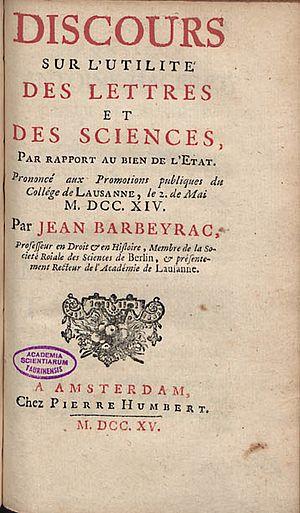
Jean Barbeyrac, né à Béziers le 15 mars 1674 et mort le 3 mars 1744 à Groningue, est un juriste français, connu surtout pour ses traductions des ouvrages de Samuel von Pufendorf sur le droit naturel.